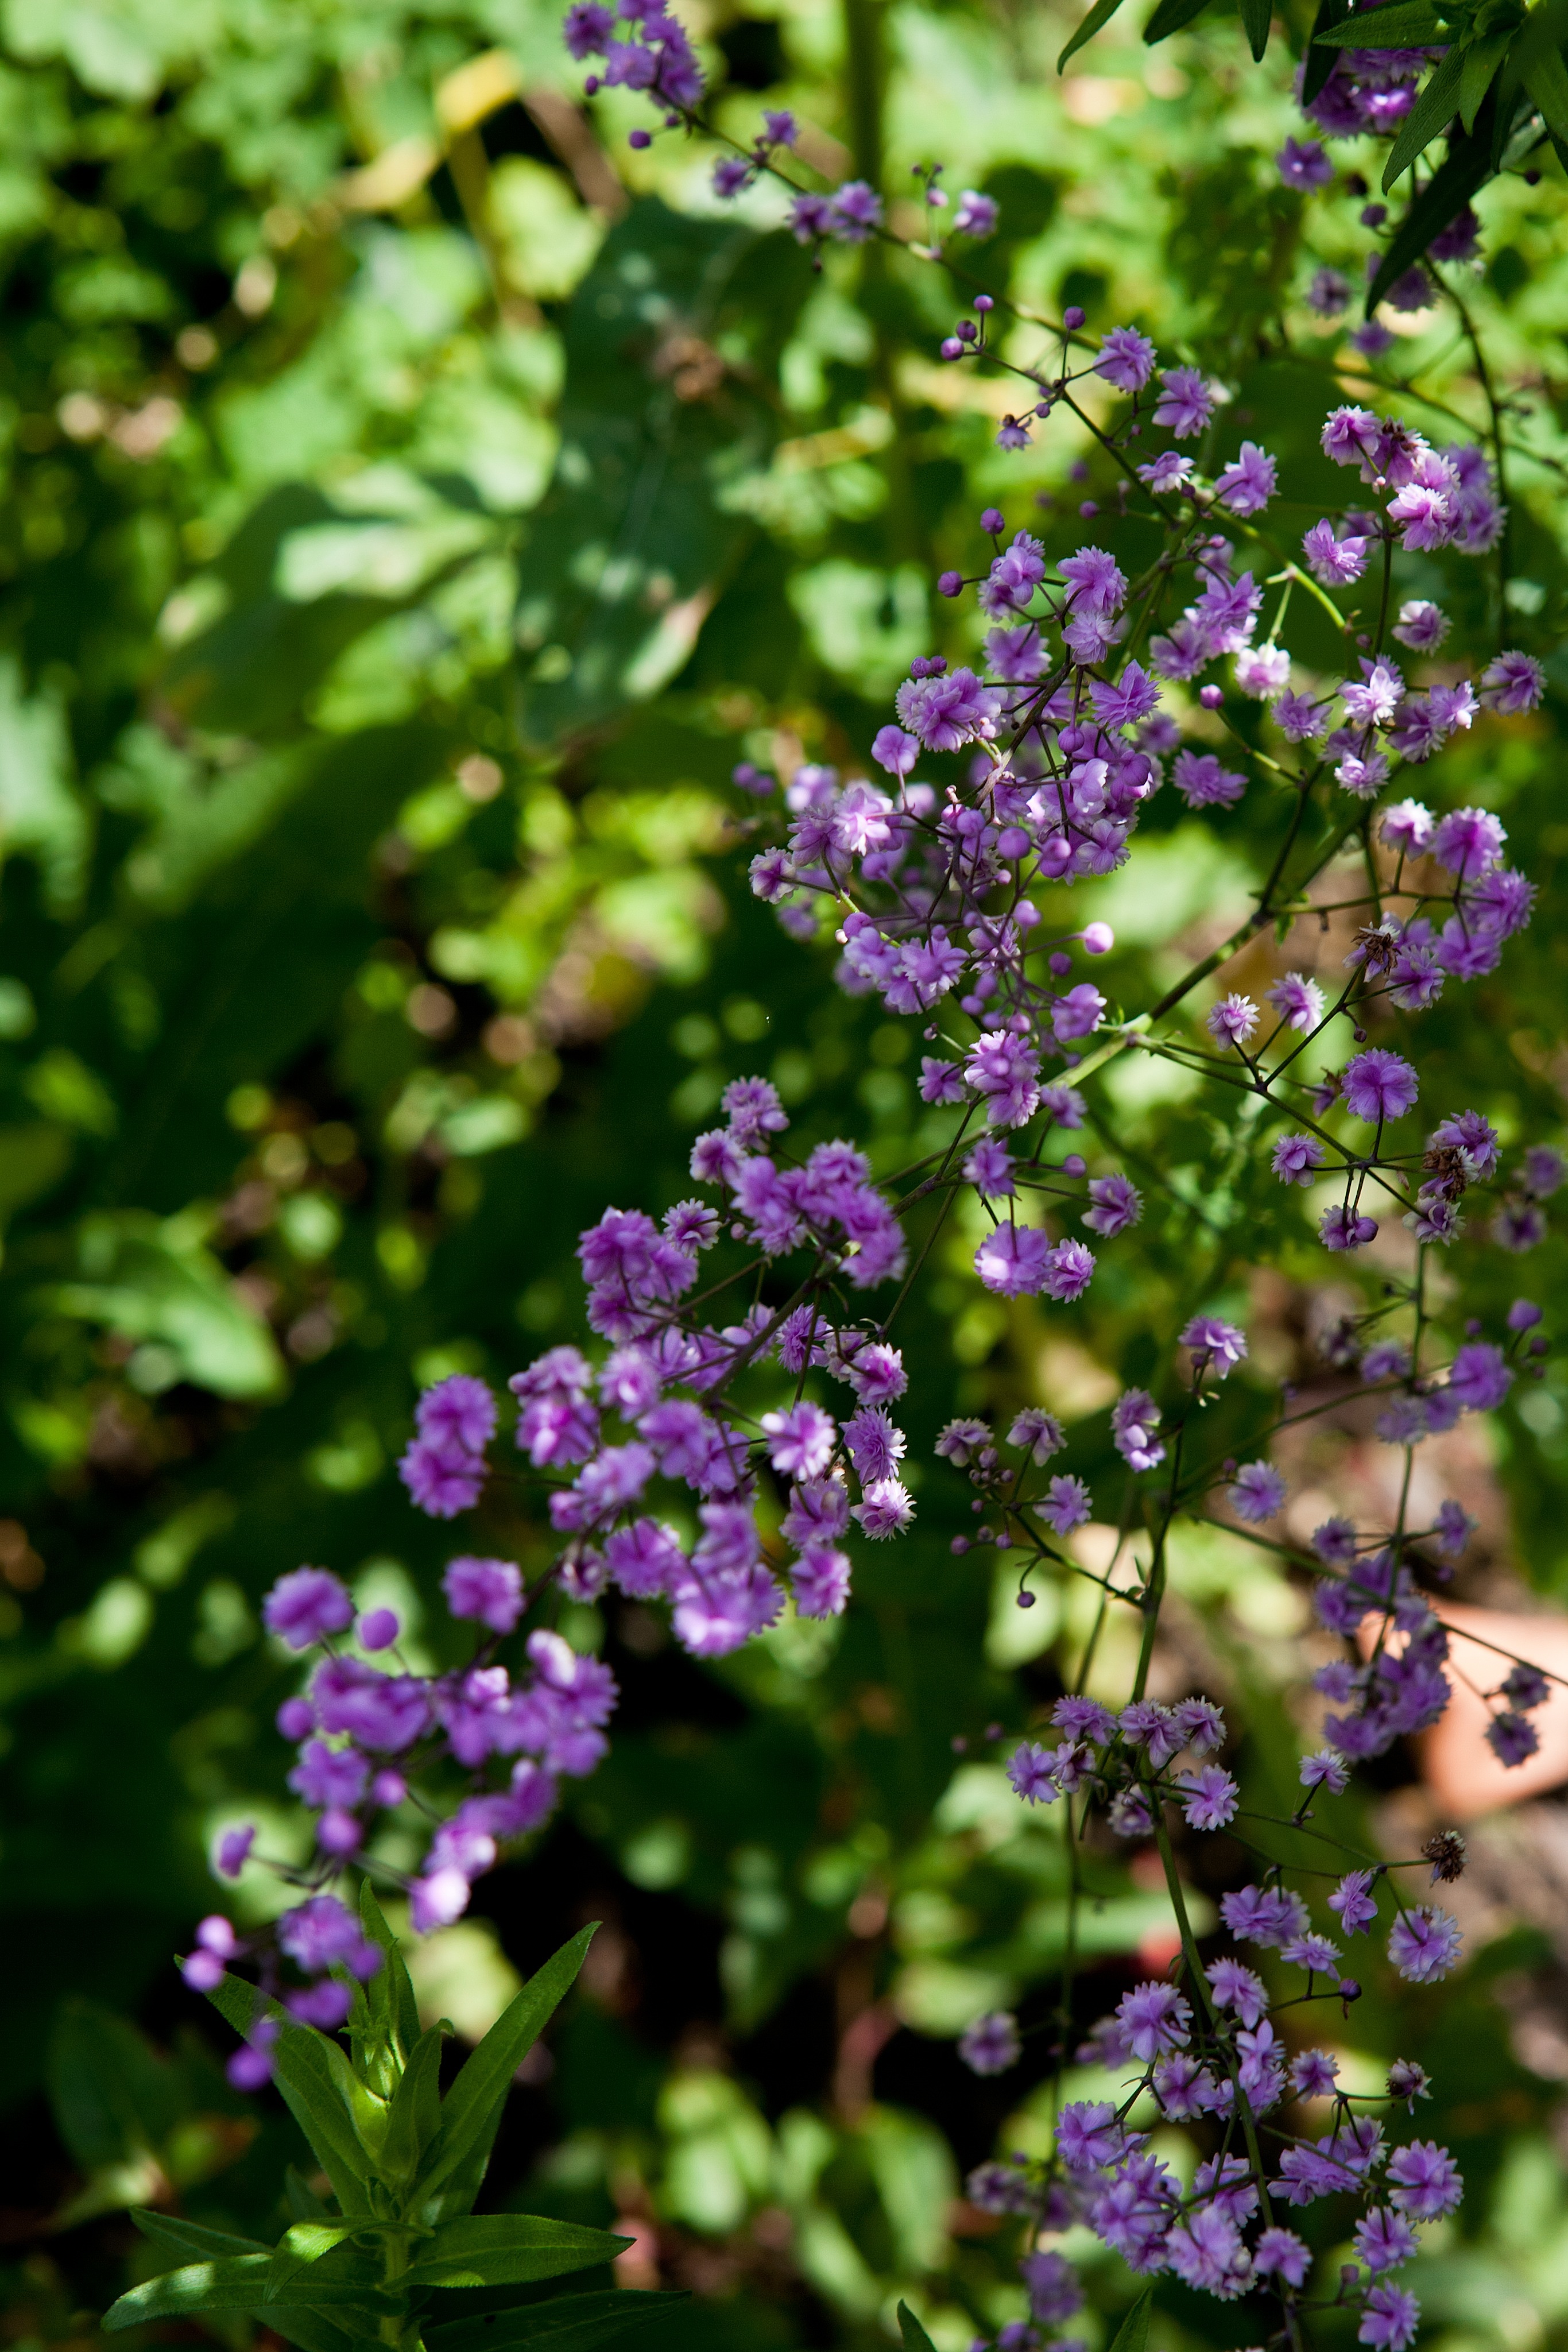
nature, blossom, plant, flower, herb, botany, blue, garden, flora, wildflower, shrub, lilac, delicate, flowering plant, thalictrum, annual plant, land plant, breckland thyme